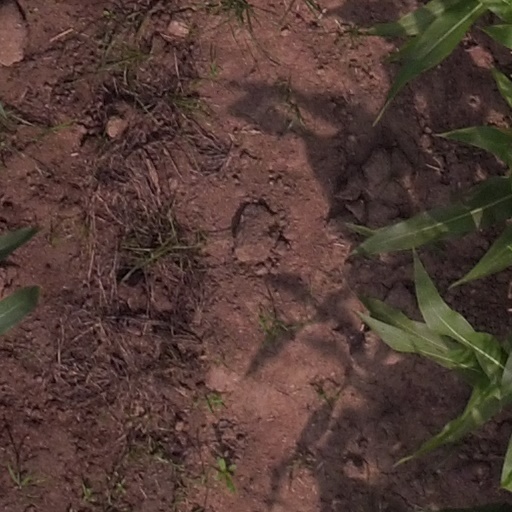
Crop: maize; corn